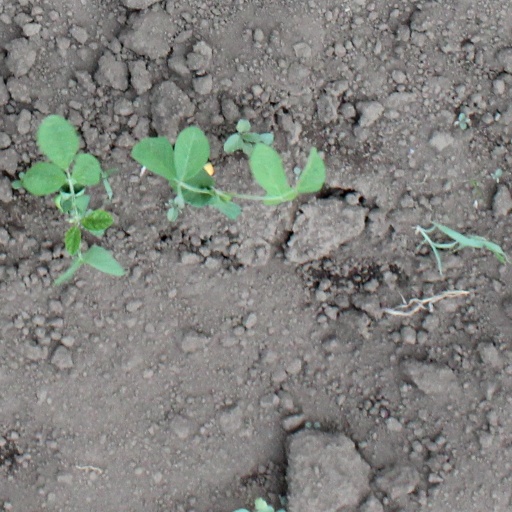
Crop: soybean